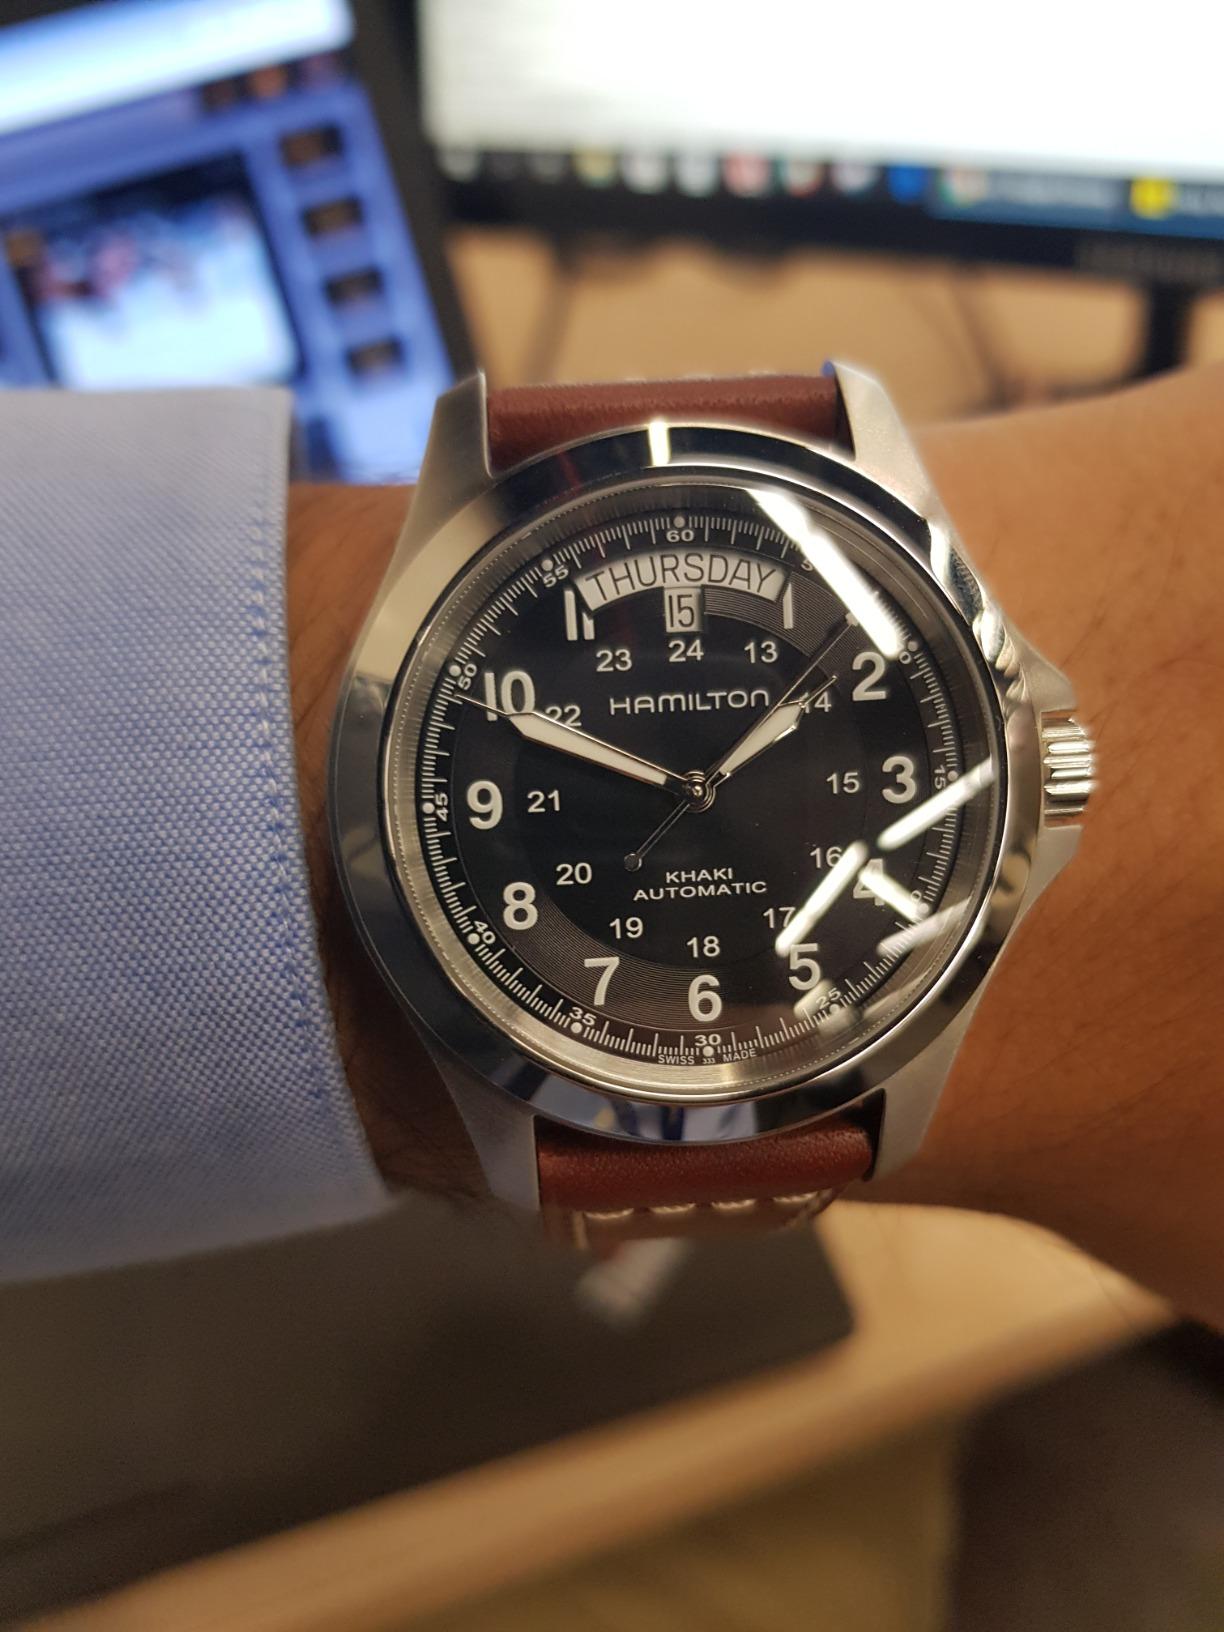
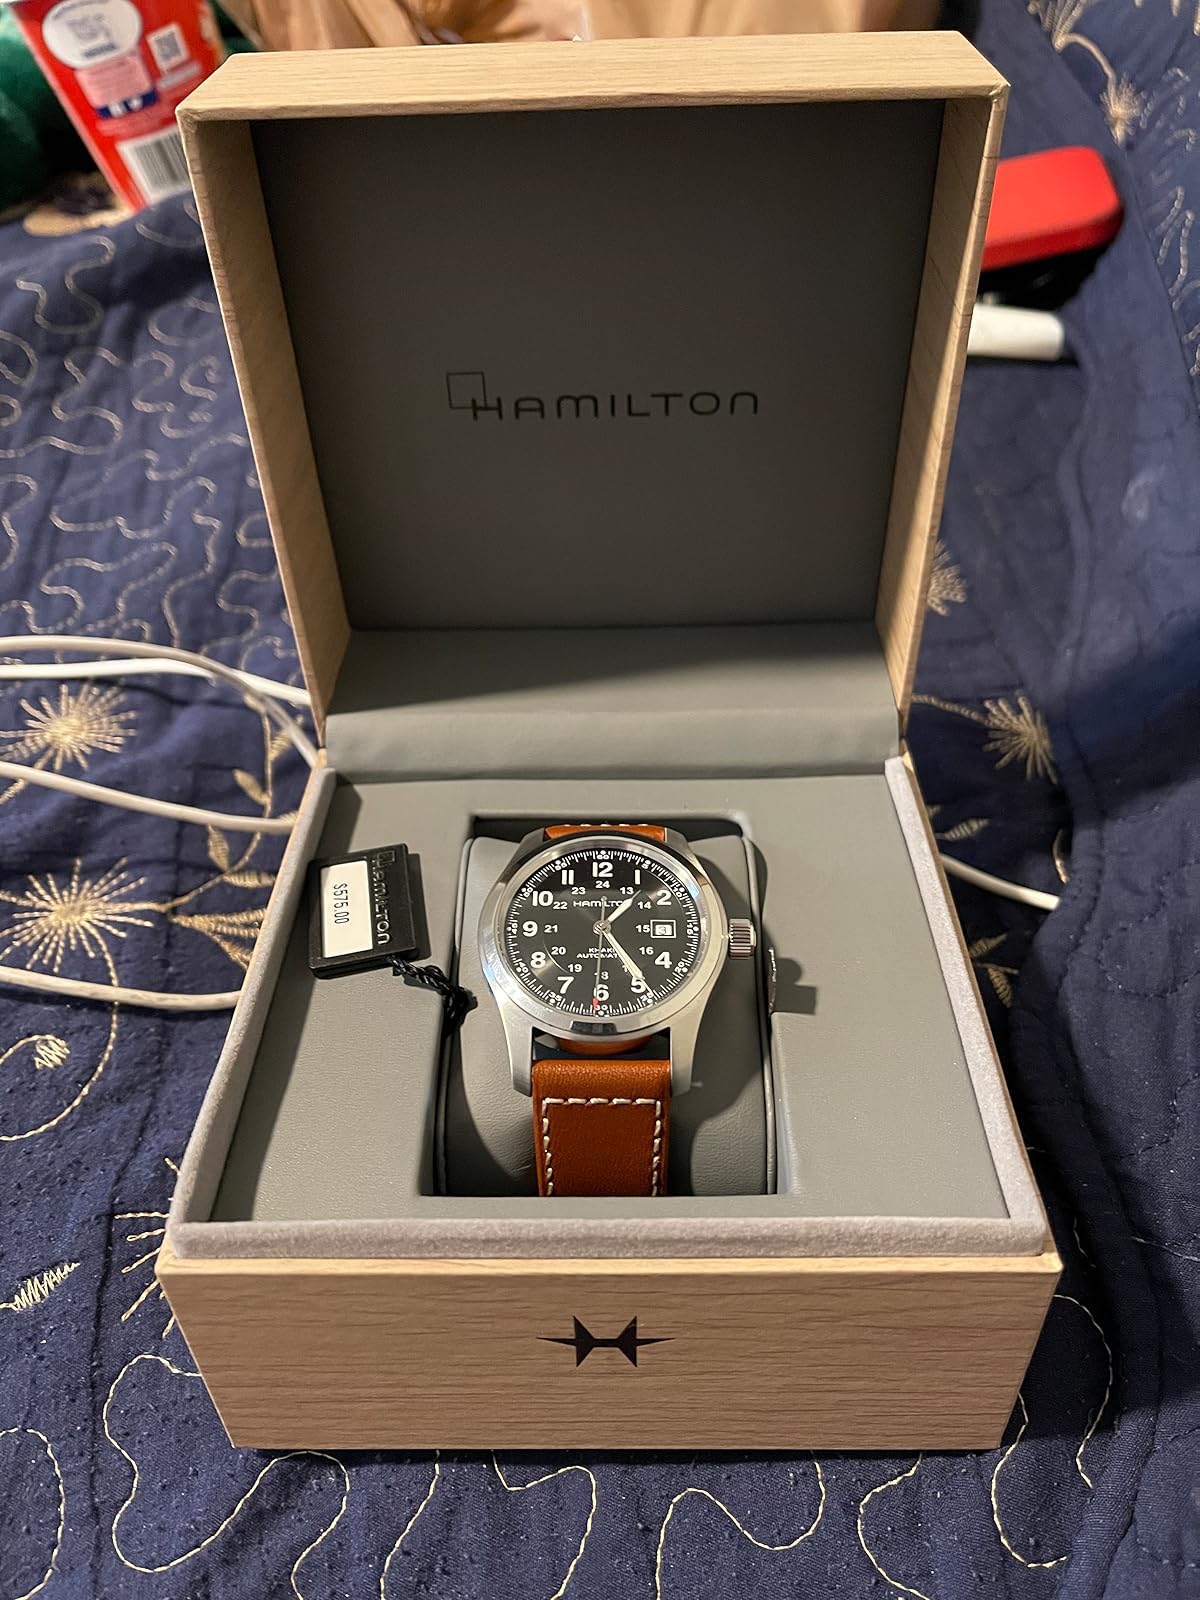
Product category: accessories_watch
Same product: no